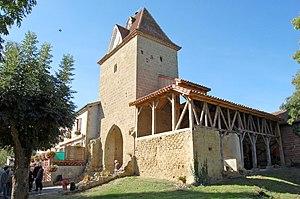
Elle date de la fin du XVème siècle et a été établie sur une ancienne motte castrale. Elle était encore entourée au XIXe siècle par un fossé en eau.
Mont-d'Astarac est une commune française située dans le département du Gers, en région Occitanie.
Cet article recense les monuments historiques du Gers, en France.